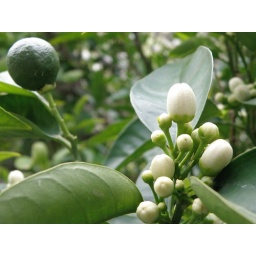
... and orange tree blossoms in a Skopelos' garden.